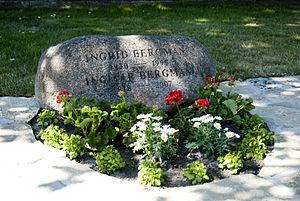
L'église de Fårö est une église construite à l'époque médiévale sur l'île suédoise de Fårö, relevant du diocèse de Visby. Elle est dédiée au culte de l'Église suédoise. Certaines parties ont été bâties au XIVᵉ siècle, mais l'essentiel de l'édifice remonte à des constructions des XVIIIᵉ et XIXᵉ siècles.